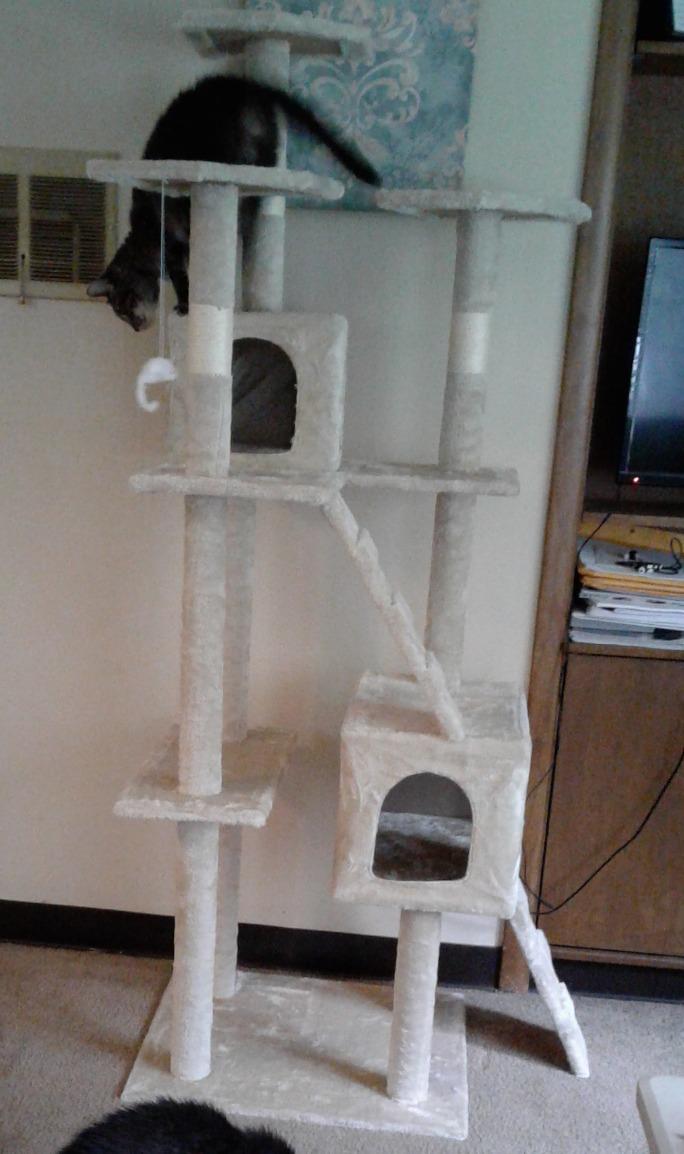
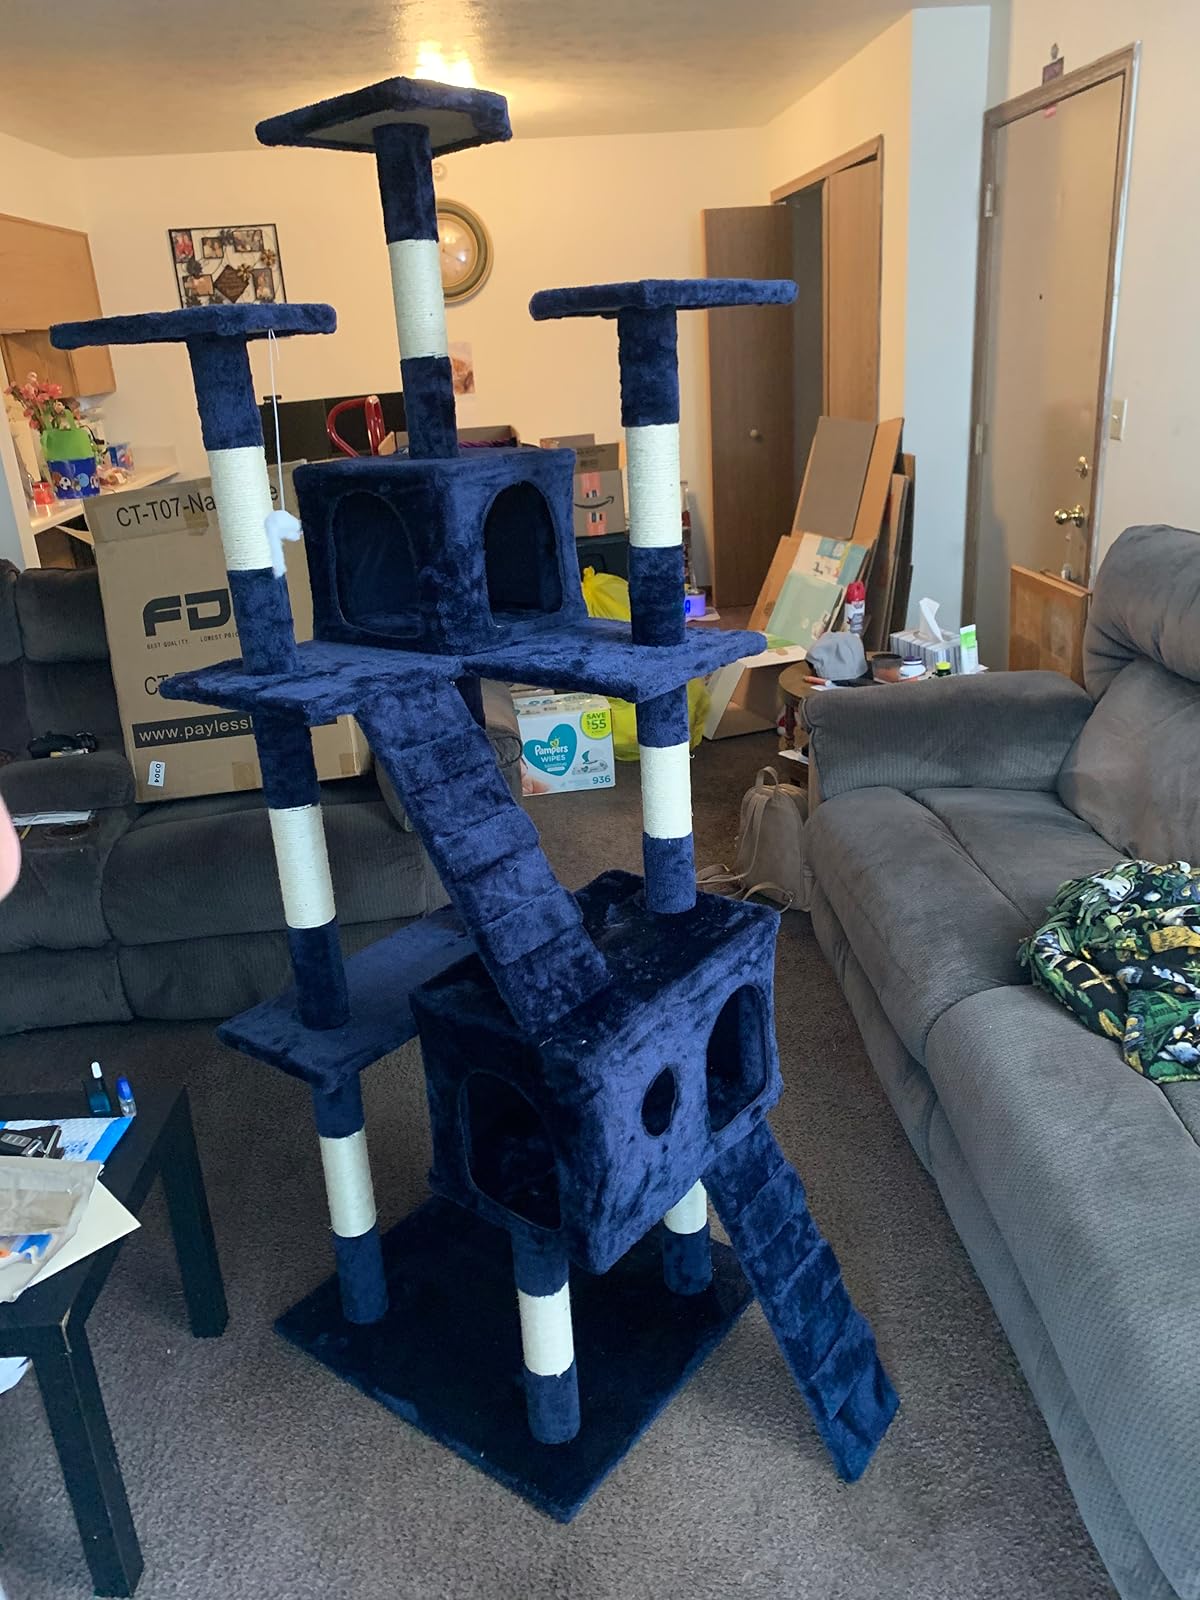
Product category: items_cat tree
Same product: no